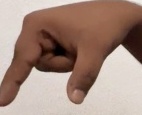
ASL sign: Q